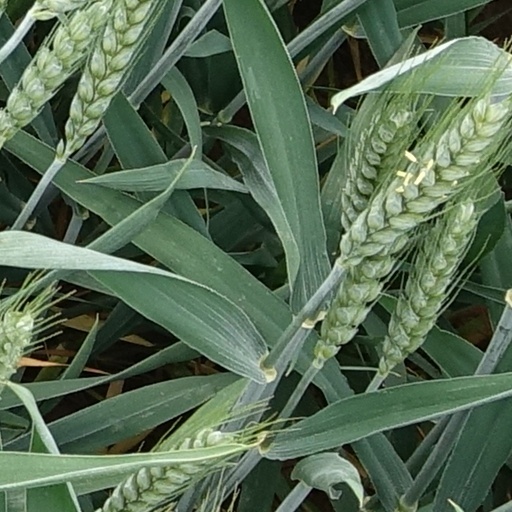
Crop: wheat